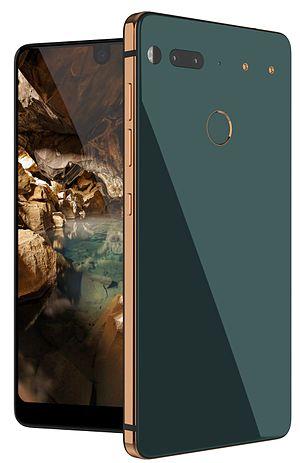
Le smartphone Essential PH-1 est une phablette haut de gamme du constructeur Essential Products. La société a été créée par un co-créateurs d'Android et ancien directeur général de Google Robotics, Andy Rubin.